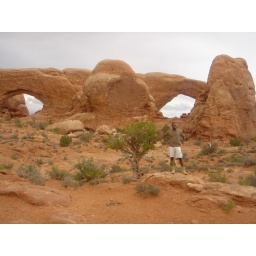
Tayo surveys the red sands and rocks left by an ancient sea